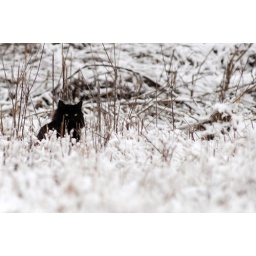
black cat in snow